To the Arctic 3D

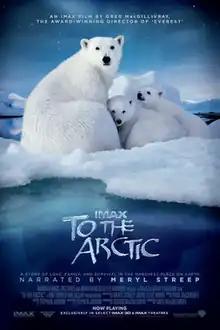

To the Arctic 3D is a 2012 American IMAX 3D documentary film directed by Greg MacGillivray. It was narrated by Meryl Streep.